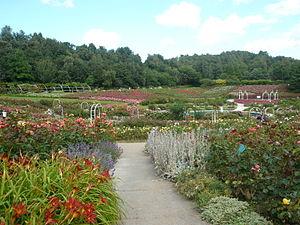
Roseraie de la colline aux oiseaux à Caen
La Folie-Couvrechef est un quartier au nord de Caen. Longtemps espaces agricoles, ce territoire a été urbanisé depuis les années 1970 par le biais d'une zone d'aménagement concerté.
La colline aux oiseaux de Caen est un espace vert de 17 hectares situé au nord du boulevard périphérique de la ville, dans le quartier de la Folie Couvrechef et à proximité immédiate du Mémorial pour la paix. Il a été inauguré en 1994.